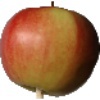
Label: Apple Red 2